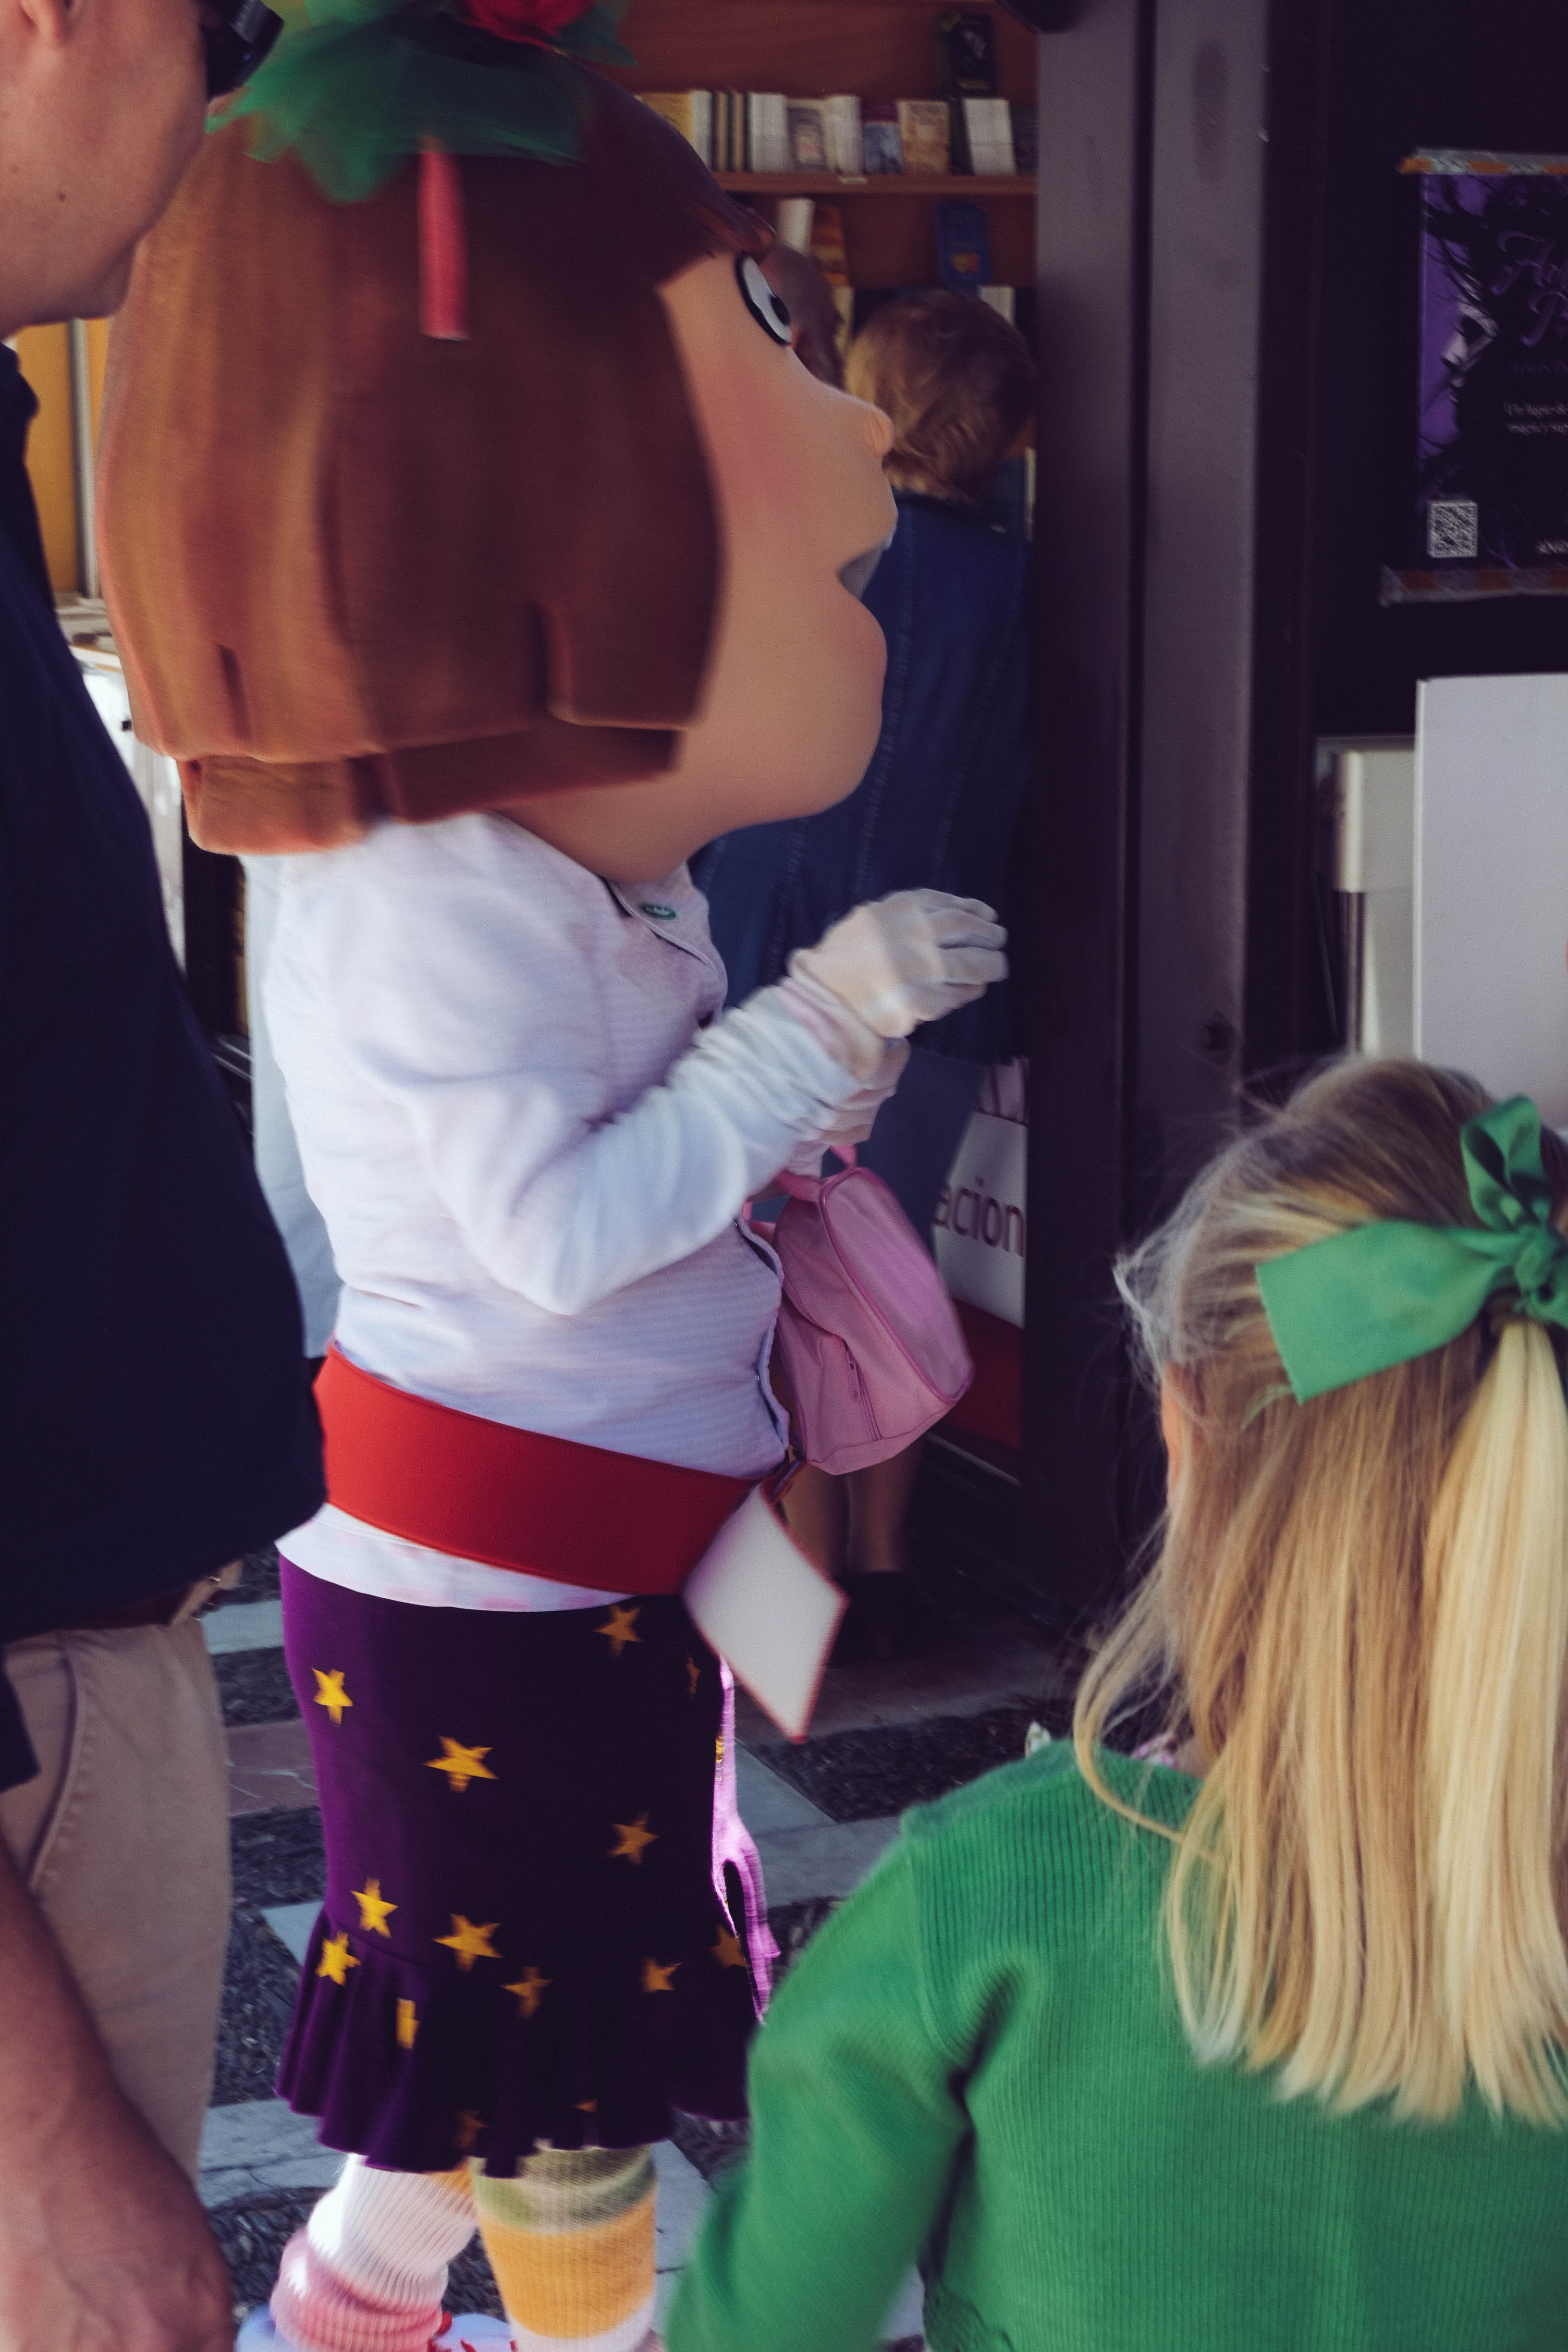
street, urban, color, clothing, sevilla, andalusia, costume, anime